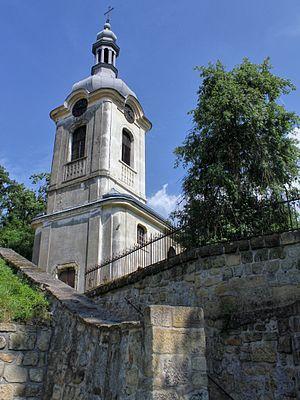
Strenice est une commune du district de Mladá Boleslav, dans la région de Bohême-Centrale, en République tchèque. Sa population s'élevait à 186 habitants en 2020.